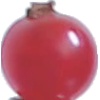
Label: Redcurrant 1